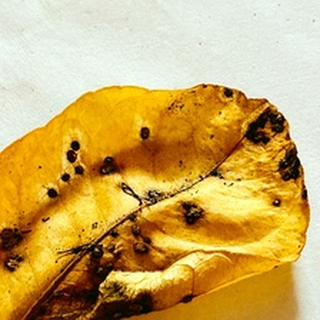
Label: lemon_dry_leaf